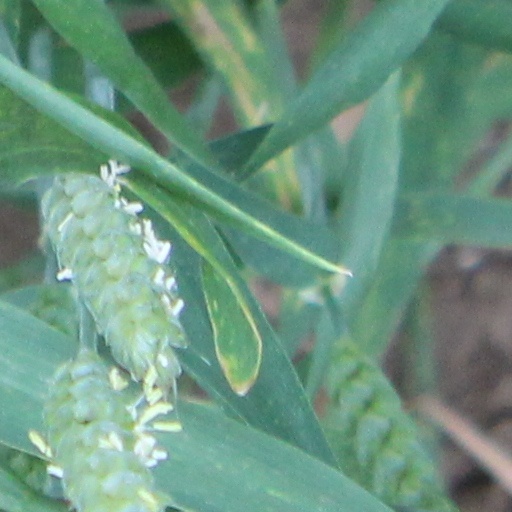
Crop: wheat